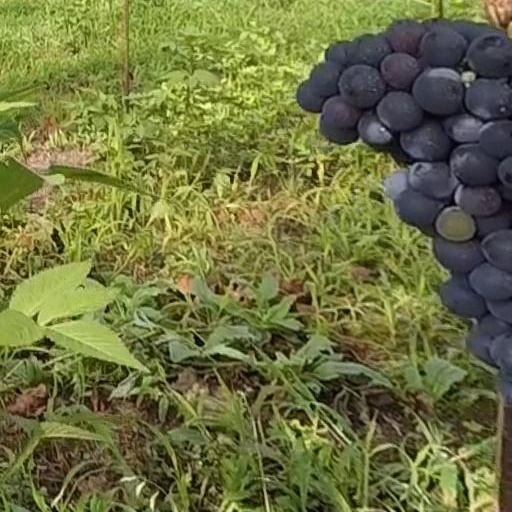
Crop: grape